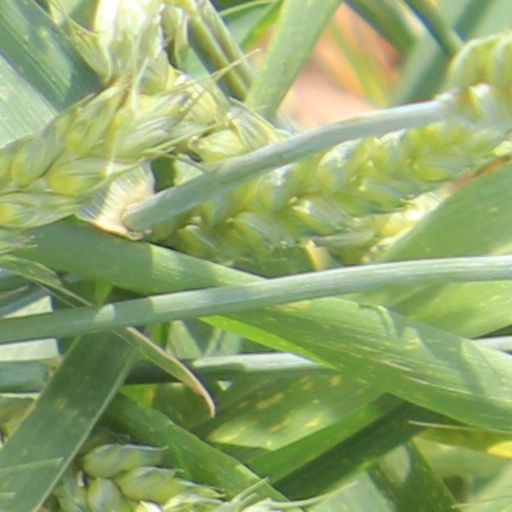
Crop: wheat